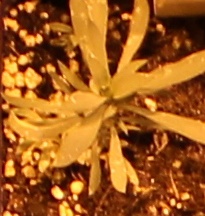
Label: Kochia